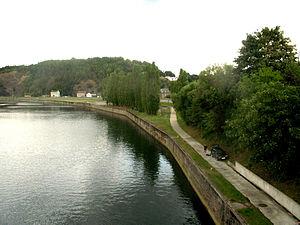
Prise à partie de Ombret, vue du Thier d'Olne (colline à Hermalle-sous-Huy, Belgique) et d'une partie du RAVel allant de Huy vers Liège.
Hermalle-sous-Huy, en wallon Hermåle-dizo-Hu, est une section de la commune belge d'Engis située en Région wallonne dans la province de Liège.
Le Thier d’Olne est le nom d'une colline isolée de Hermalle-sous-Huy constituant un site classé de la Région wallonne depuis l'arrêté du 30 novembre 2012.